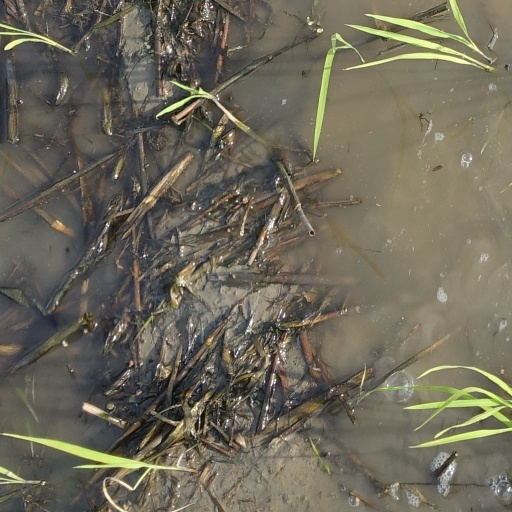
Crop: rice